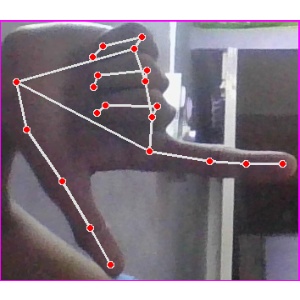
अक्षर: ख